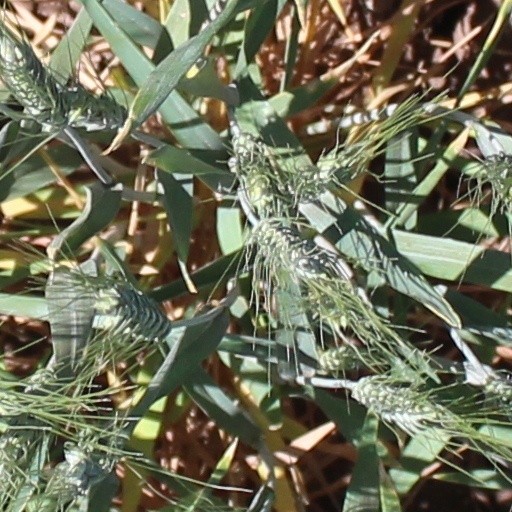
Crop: wheat